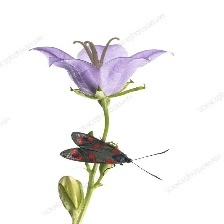
Species: SIXSPOT BURNET MOTH